Lucy Bement

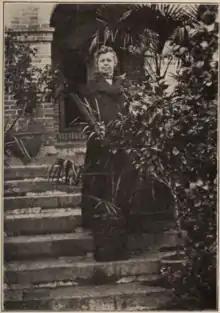
Dr. Bement in 1915

Bement and her sister remodeled a small house in the eastern part of Shaowu to use as a makeshift doctor's office, and she began seeing patients that the local druggist sent to her. When she was not treating patients, Bement spent her time learning the local language.